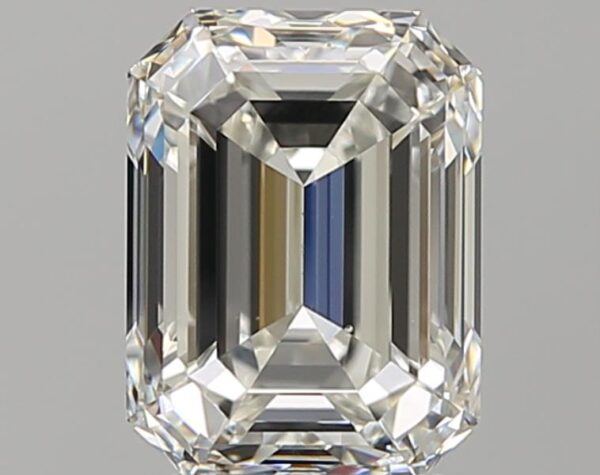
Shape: emerald
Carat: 3.01
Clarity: VS2
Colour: H
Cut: VG
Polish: EX
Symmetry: EX
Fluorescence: ST
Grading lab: GIA
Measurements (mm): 9.03 x 6.84 x 4.75